Longinus

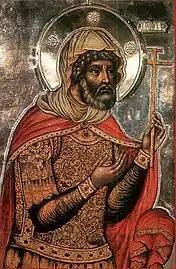
Longinus the Centurion. Russian icon by Fyodor Zubov, 1680

Longinus is venerated, generally as a martyr, in the Roman Catholic Church, the Eastern Orthodox Church, and the Armenian Apostolic Church. His feast day is kept on 16 October in the Roman Martyrology, which mentions him, without any indication of martyrdom, in the following terms: "At Jerusalem, commemoration of Saint Longinus, who is venerated as the soldier opening the side of the crucified Lord with a lance". The pre-1969 feast day in the Roman Rite is 15 March. The Eastern Orthodox Church commemorates him on 16 October. In the Armenian Apostolic Church, his feast is commemorated on 22 October.